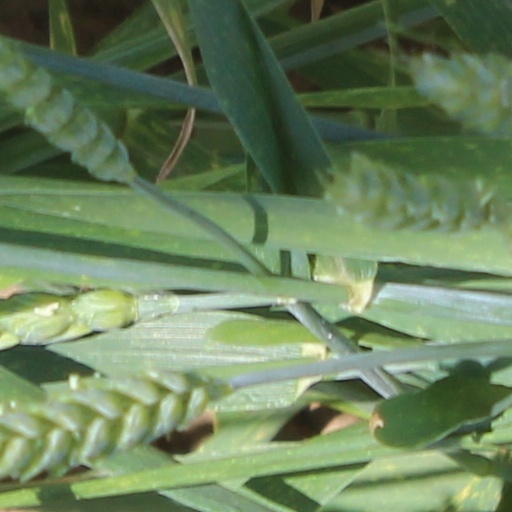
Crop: wheat